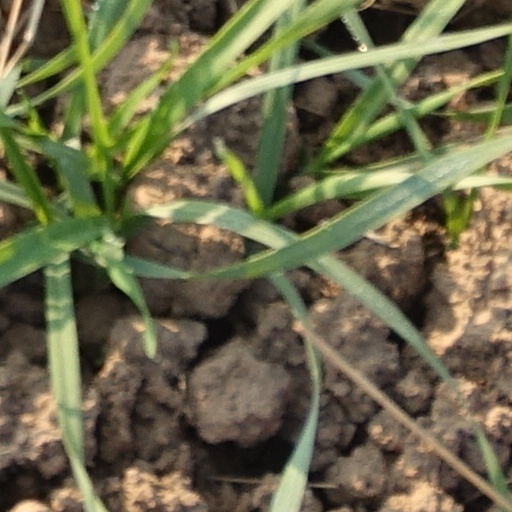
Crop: wheat